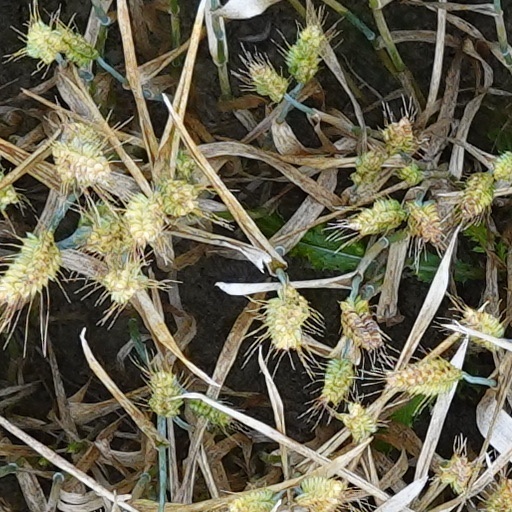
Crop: wheat